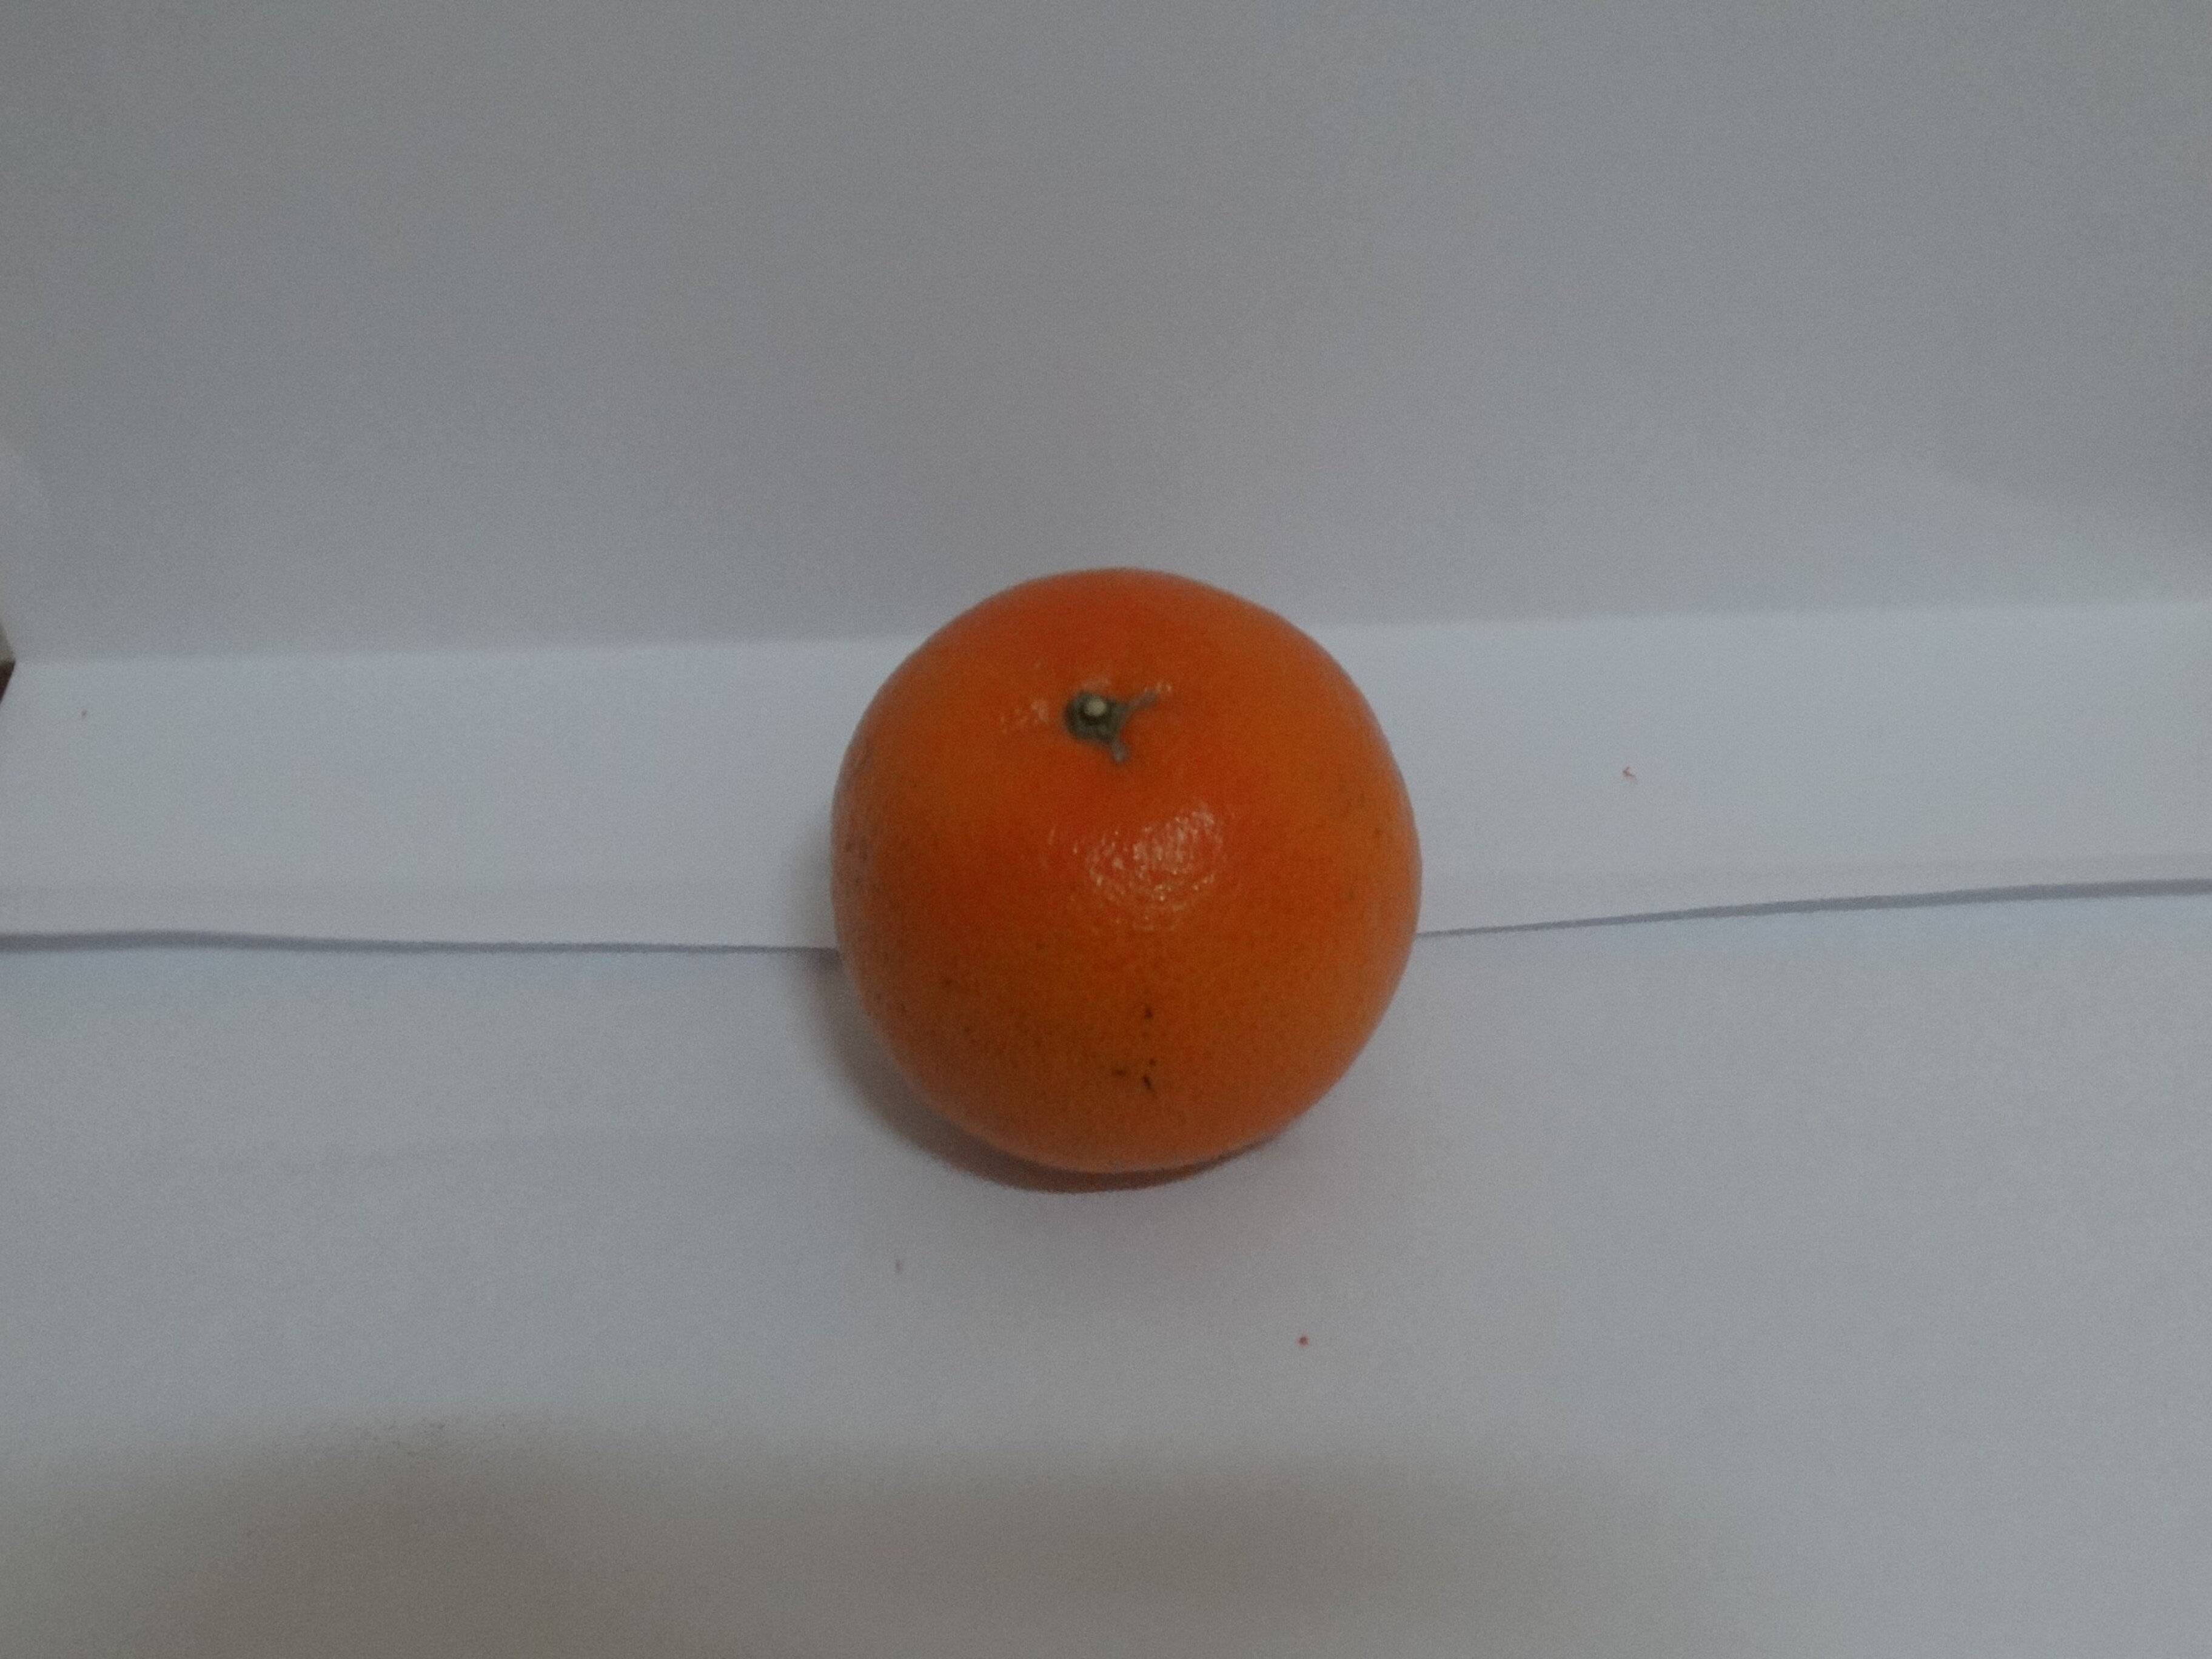
Citrus fruit variety: tankan